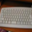
Label: keyboard